William Liley

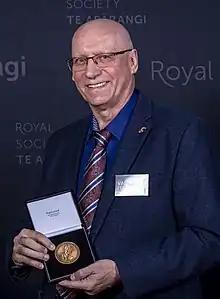
2022 Liley Medal winner Valery Feigin

Since 2004 the Health Research Council of New Zealand has annually awarded the Liley Medal in recognition of an outstanding contribution to medical research.